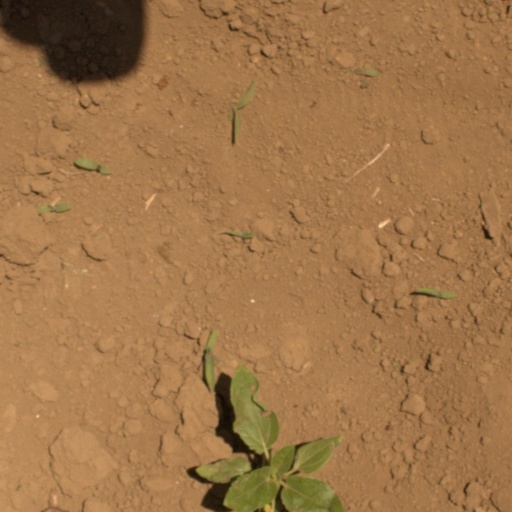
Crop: Jerusalem artichoke